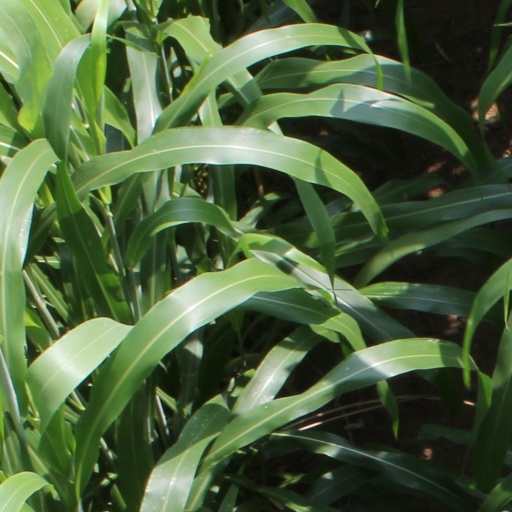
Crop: sorghum